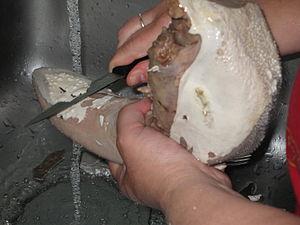
La langue de bœuf est une partie du bœuf. Une des recettes de cuisine qui l'utilisent est la « langue de bœuf sauce madère ».